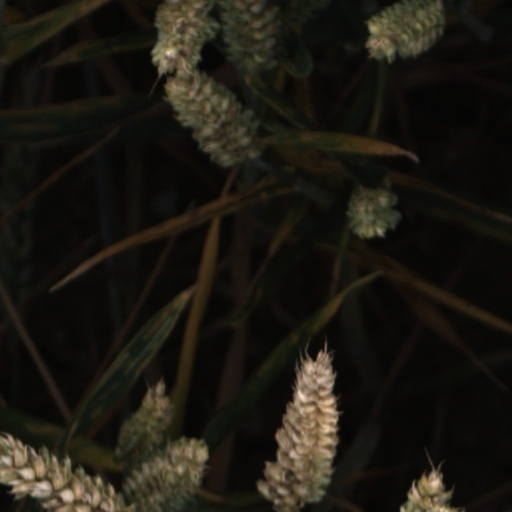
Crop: wheat